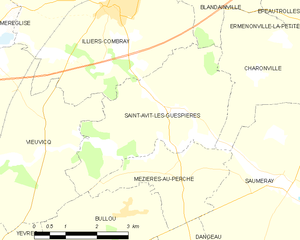
Carte de Saint-Avit-les-Guespières et des communes limitrophes.
Saint-Avit-les-Guespières est une commune française située dans le département d'Eure-et-Loir en région Centre-Val de Loire.